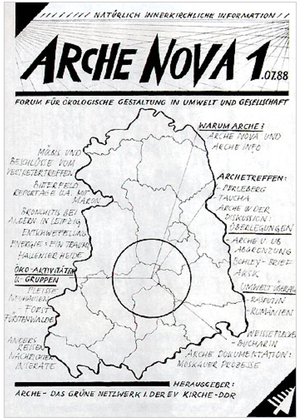
Bitteres aus Bitterfeld. Eine Bestandsaufnahme, usuellement abrégé en Bitteres aus Bitterfeld, est le titre d'un film documentaire tourné illégalement en RDA en 1988. Il présente l'étendue de la pollution environnementale dans la région industrielle entourant Bitterfeld, marquée par l'industrie chimique. Cette tentative d'établir une opposition était un projet commun des opposants du réseau vert écologique Arche de Berlin-Est, de défenseurs locaux de l'environnement, et de réalisateurs de films de Berlin-Ouest.